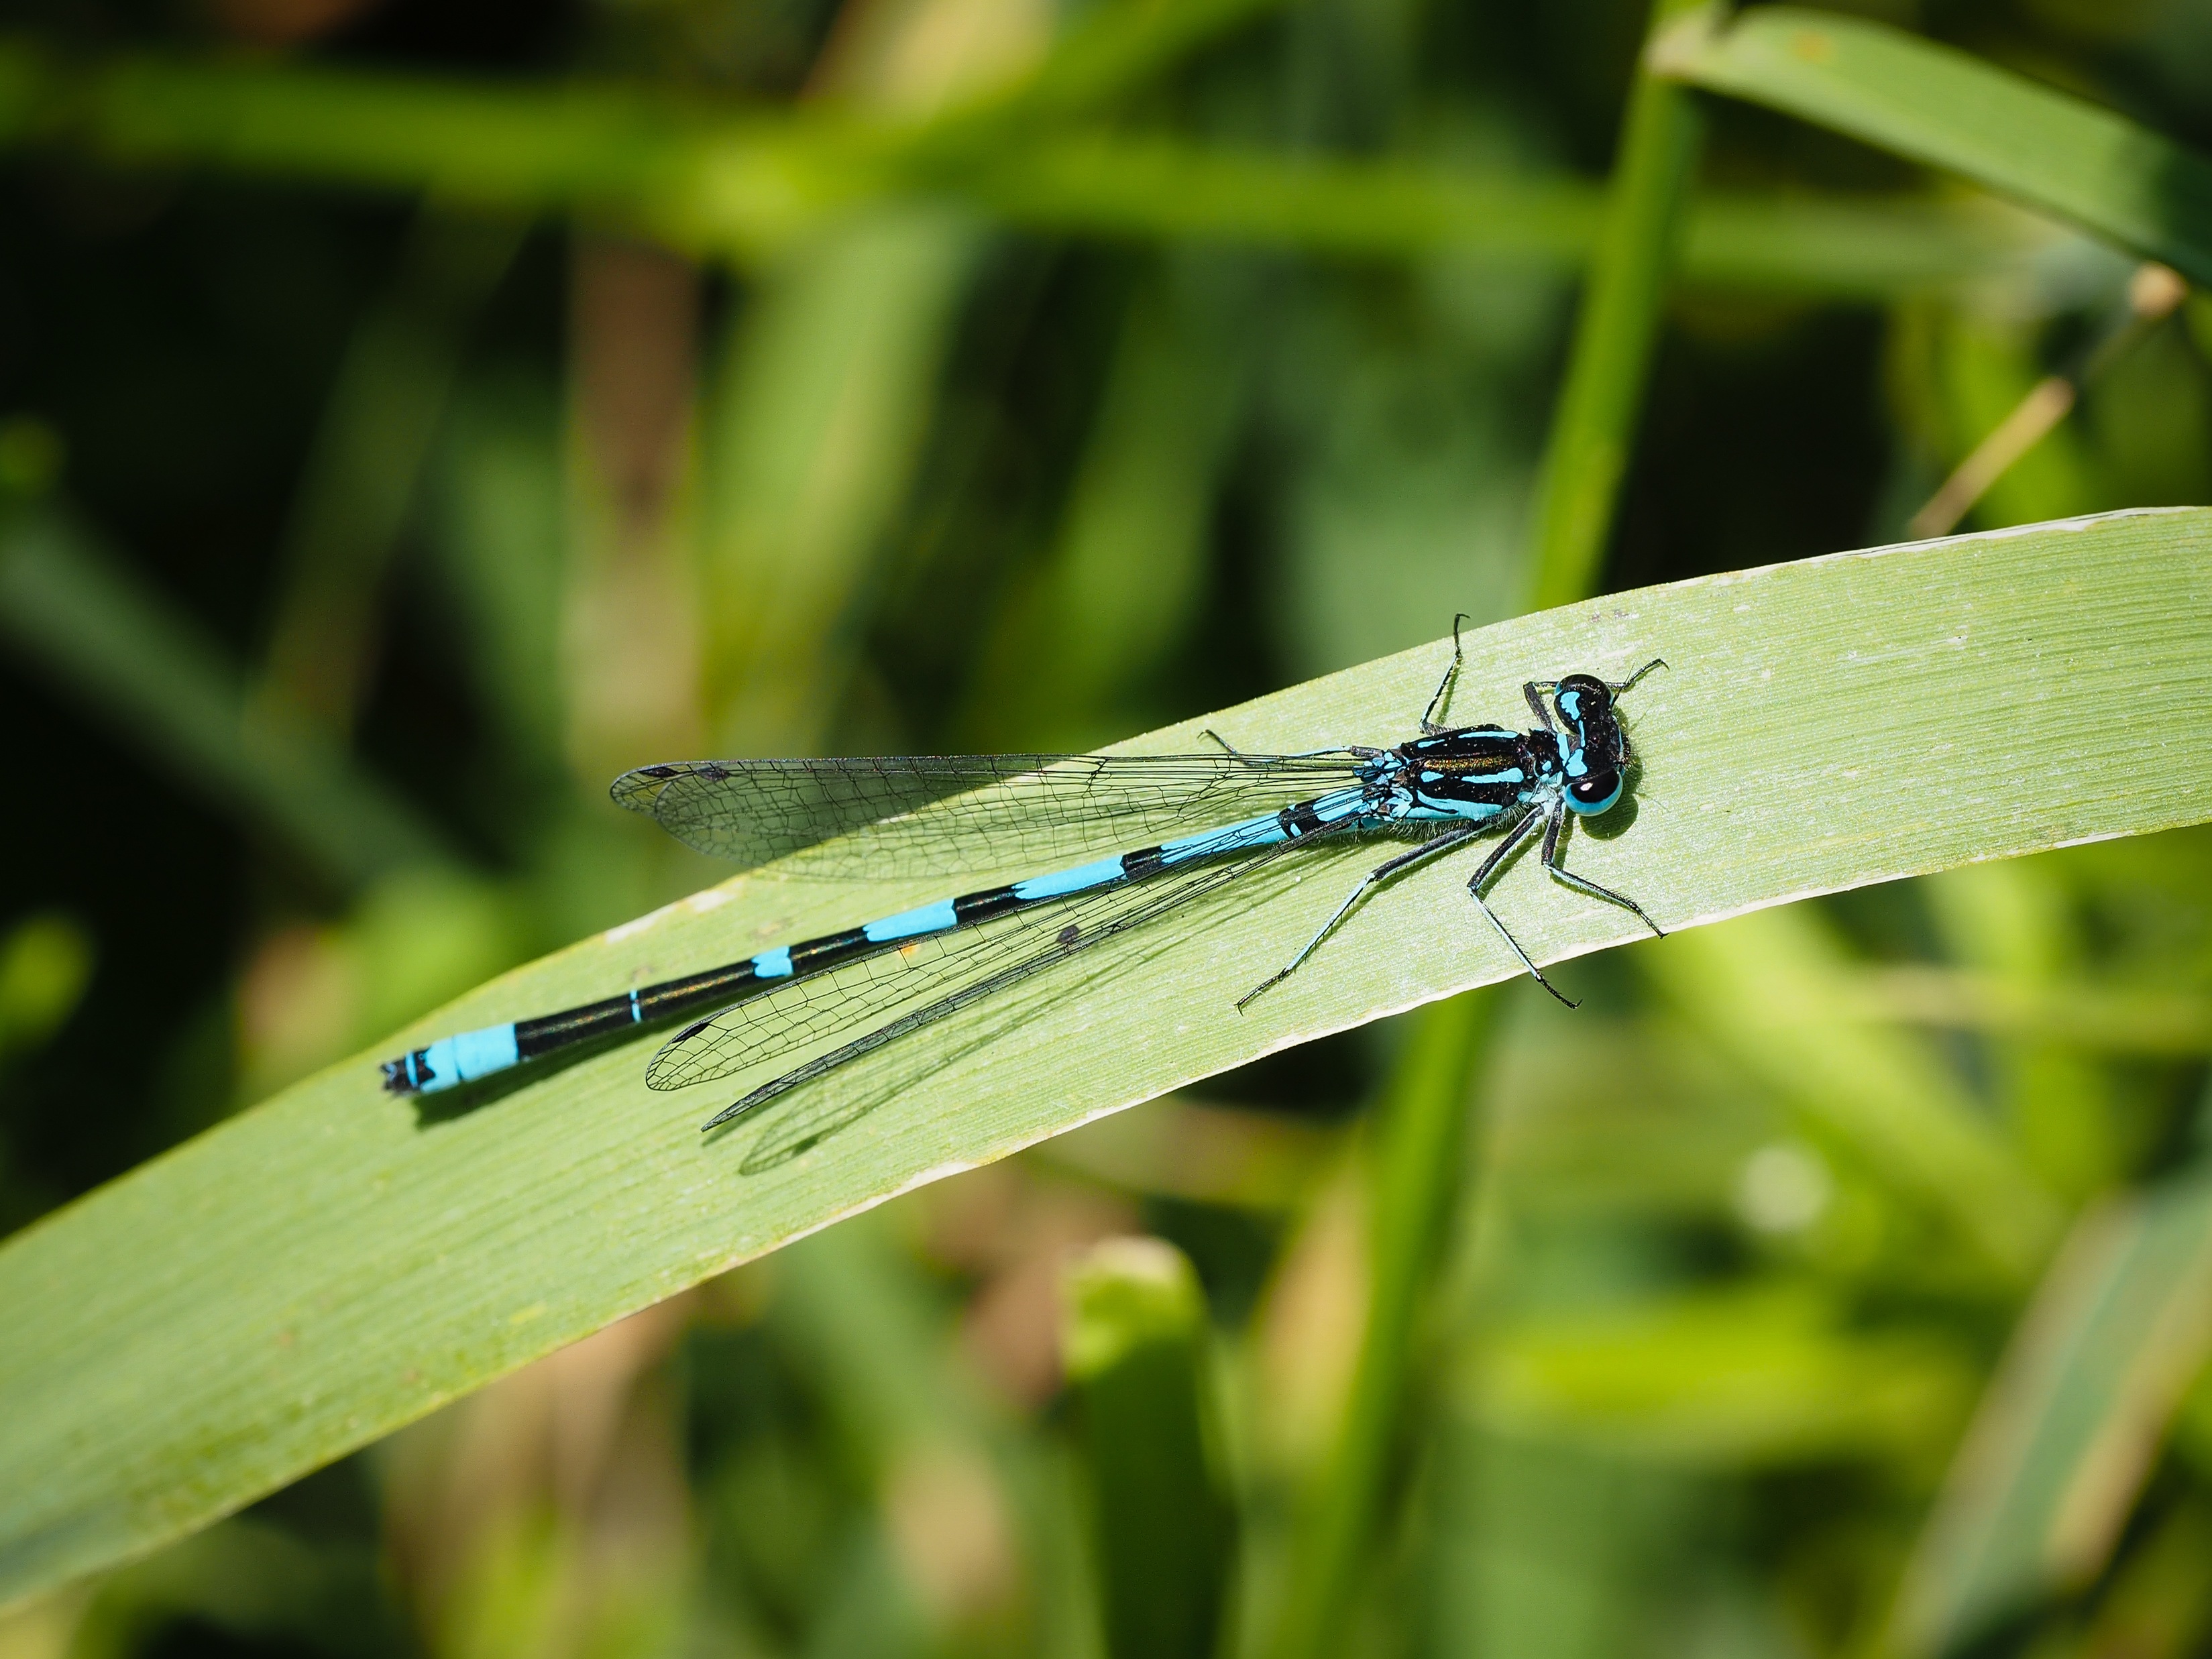
nature, grass, wing, photography, leaf, animal, green, insect, macro, fauna, invertebrate, close up, wings, dragonfly, damselfly, macro photography, arthropod, plant stem, dragonflies and damseflies, net winged insects